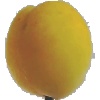
Label: Peach 2